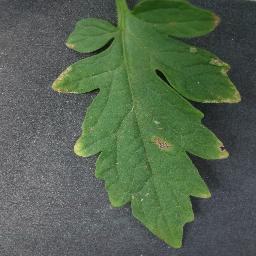
Label: Tomato___Late_blight